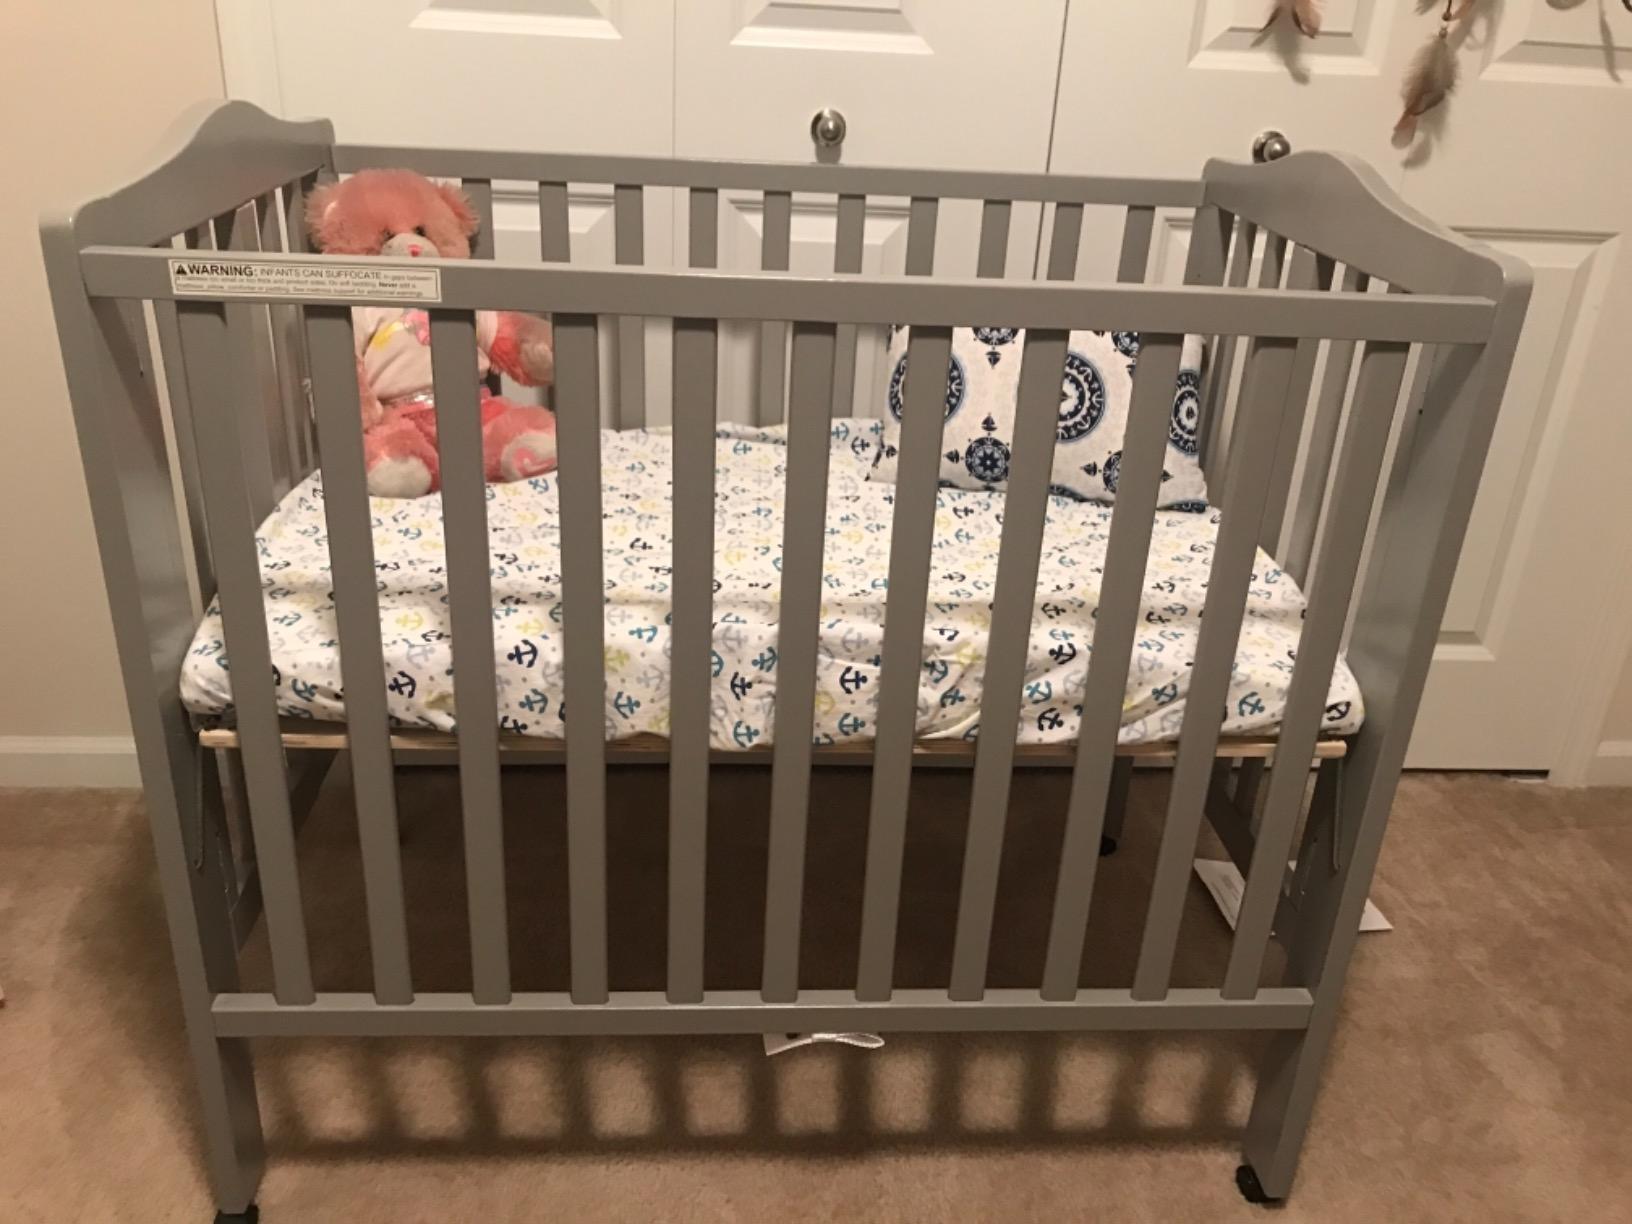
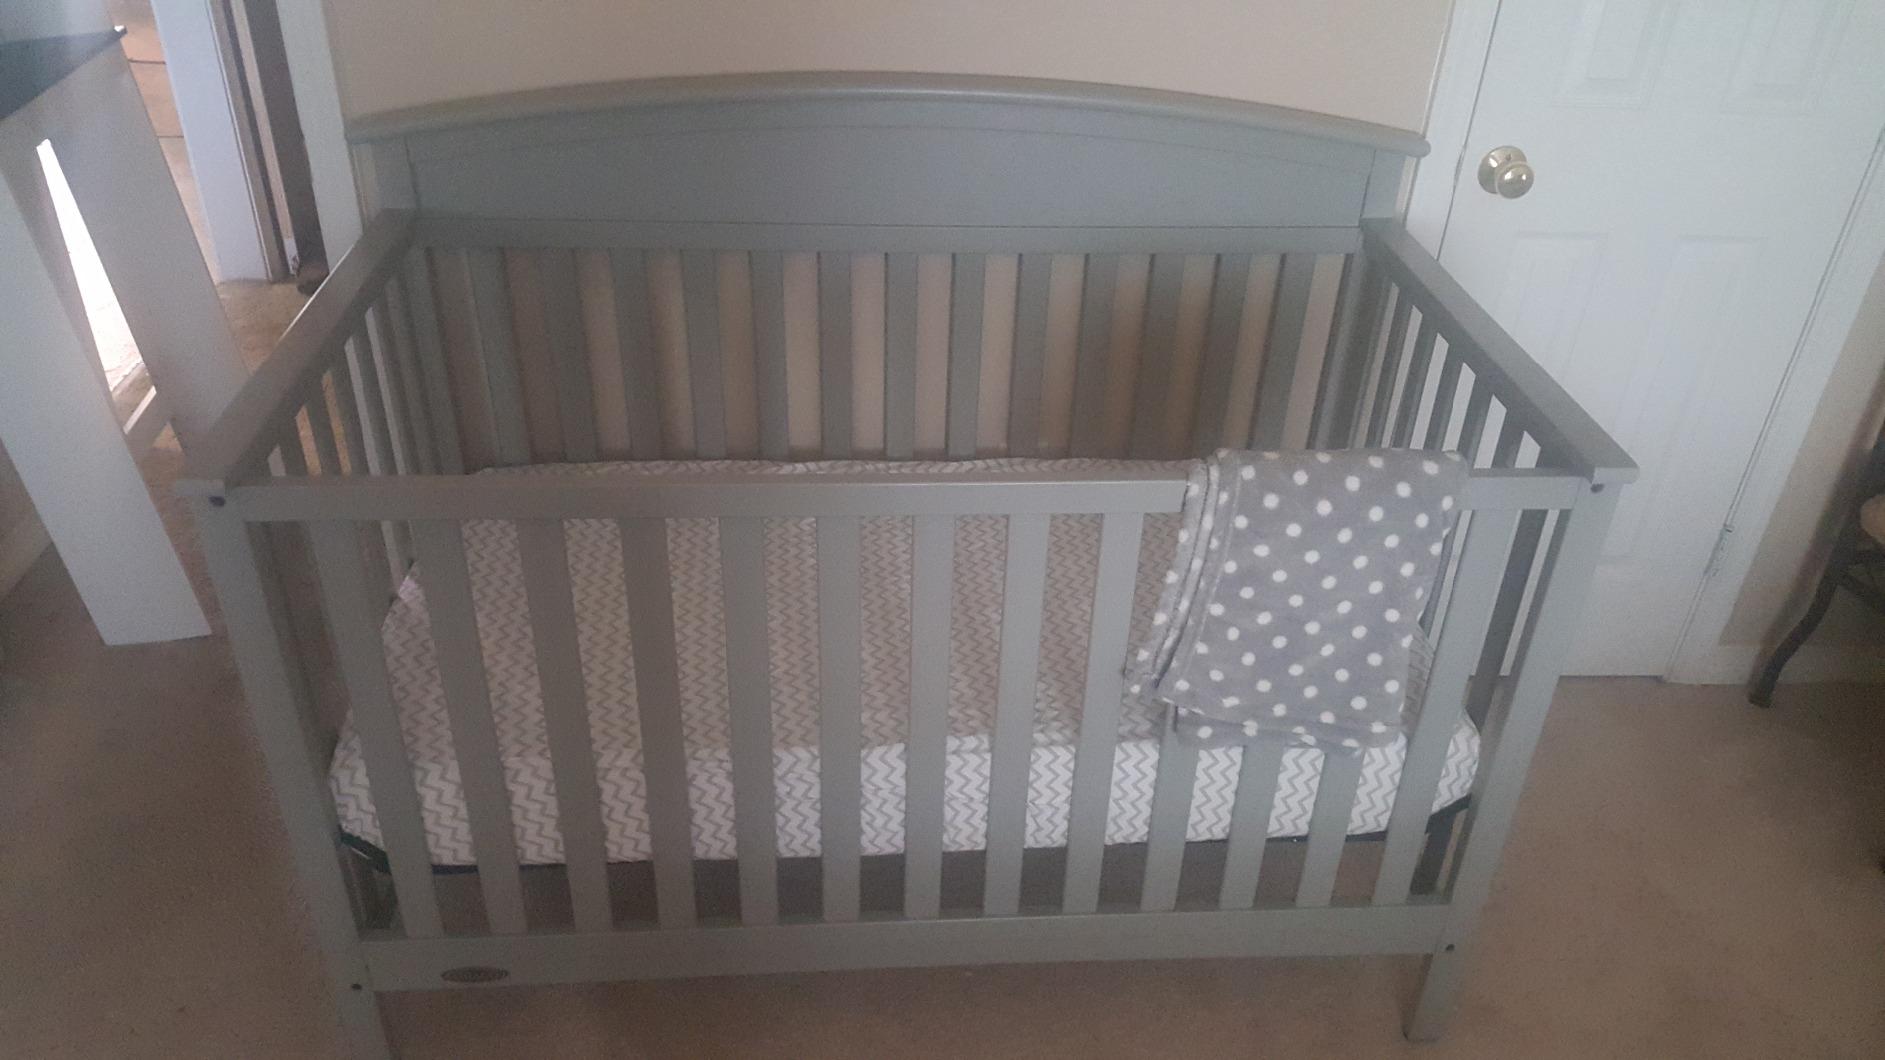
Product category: products_crib
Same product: no